Xanadoses

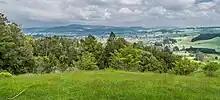
Mount Ngongotahā, the type locality for "X. nielseni".

This species is endemic to New Zealand. It has been collected in the North and South Islands including in the Bay of Plenty and the Nelson regions.